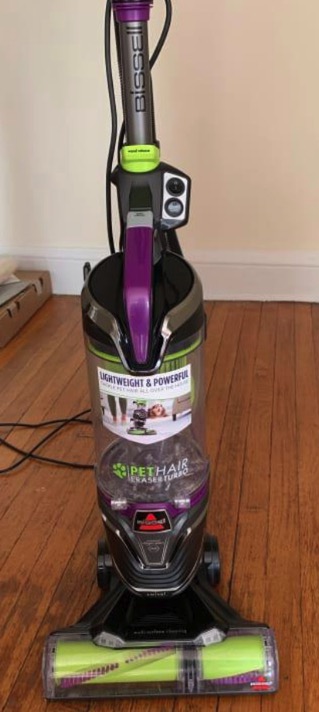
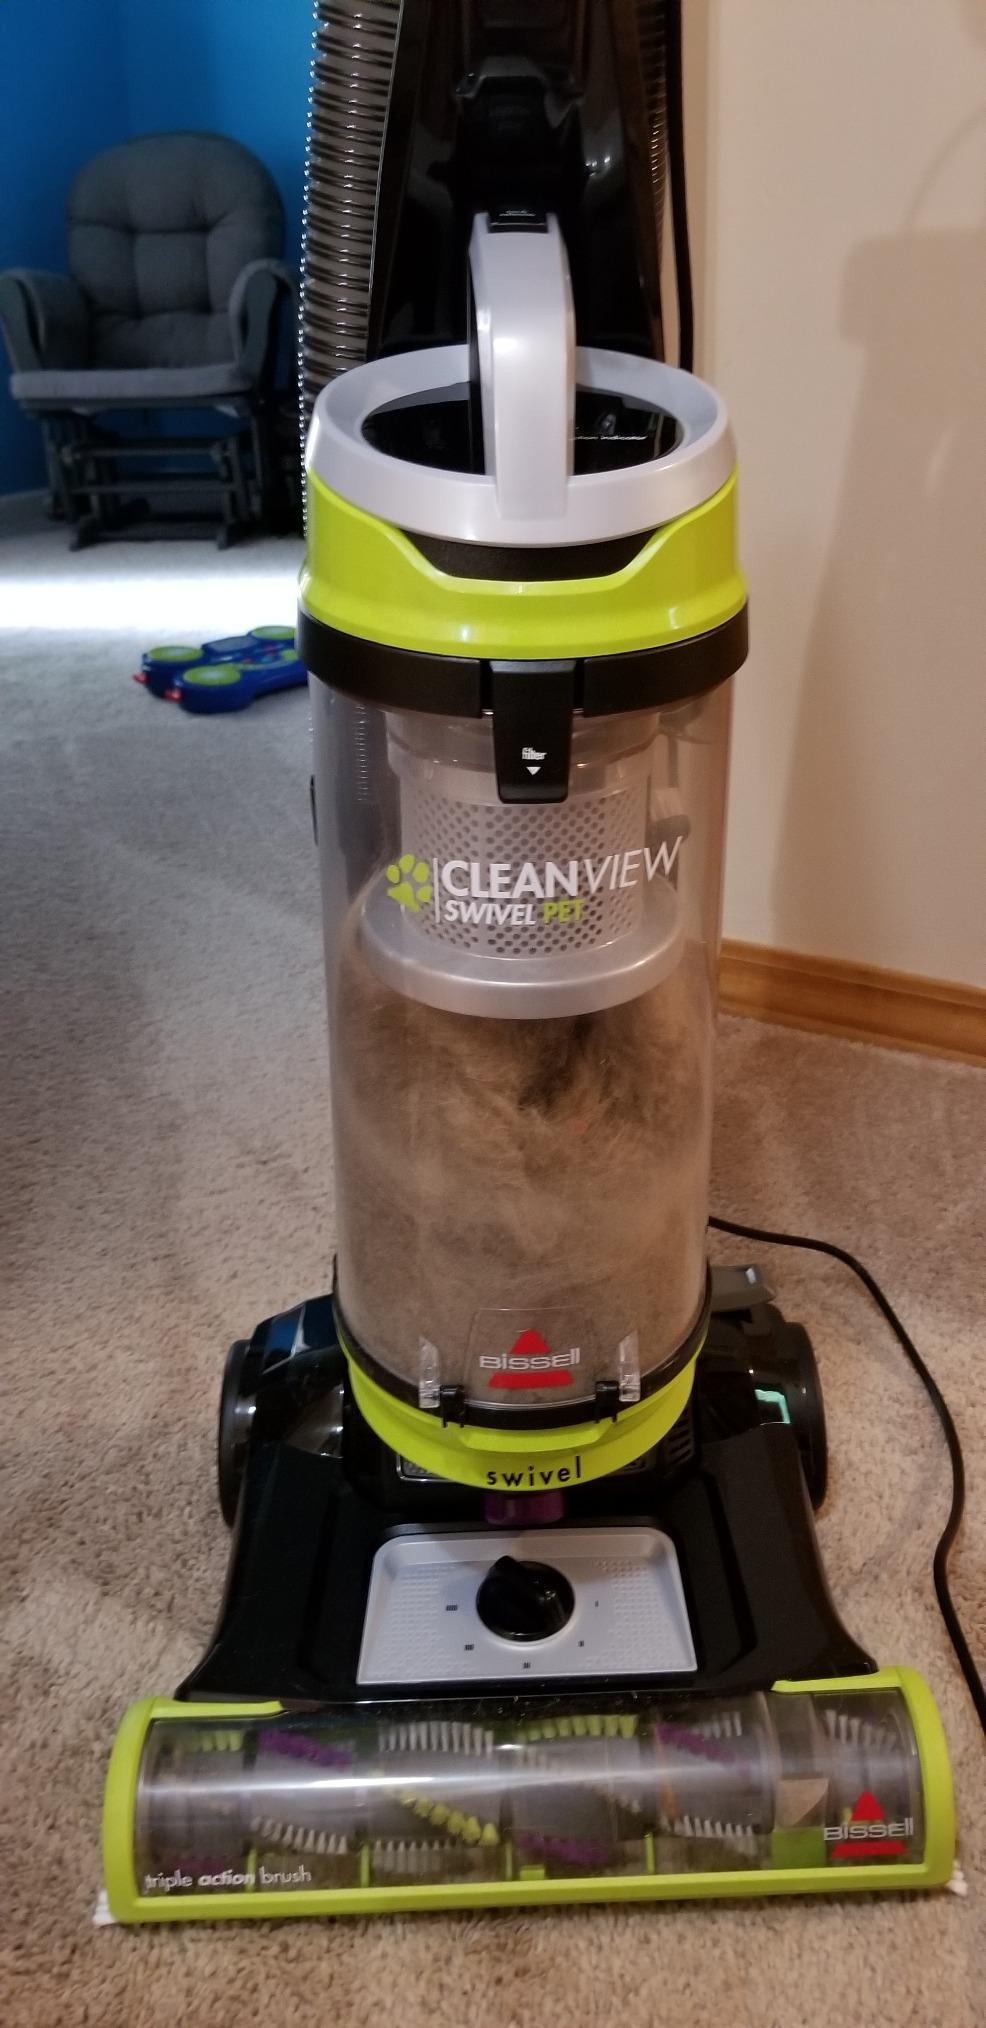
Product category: items_vacuum
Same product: no